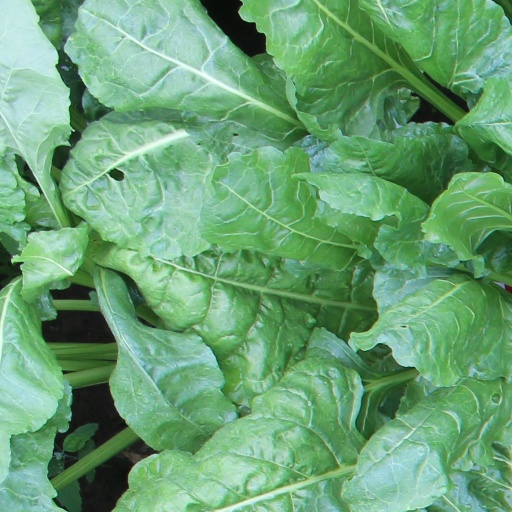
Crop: sugar beet